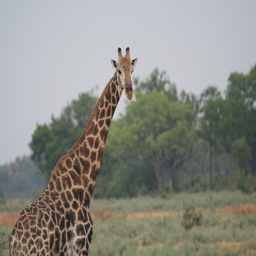
A giraffe standing in a lush green tree filled field.
a giraffe is walking around some bushes and trees
An adult giraffe in a field with trees in the distnace
A very tall giraffe in a big grassy field.
a giraffe looking at the camera with trees in the background